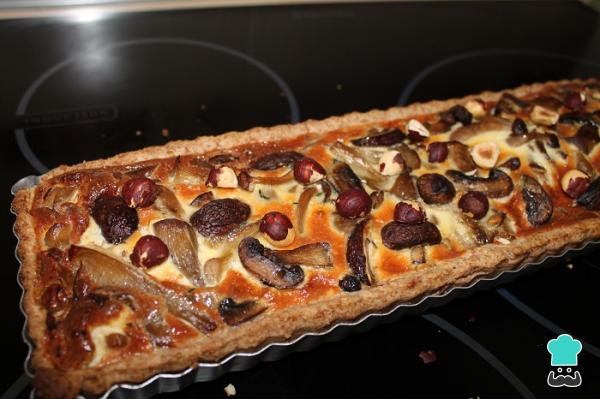
2Y por último, decorar el pastel salado con las avellanas partidas por la mitad. Servir tibio o frío.